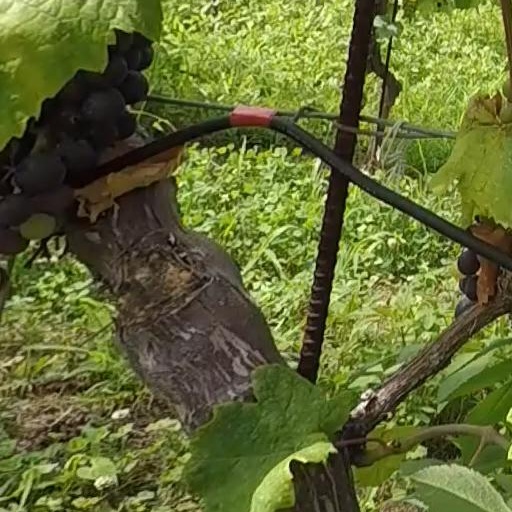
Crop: grape